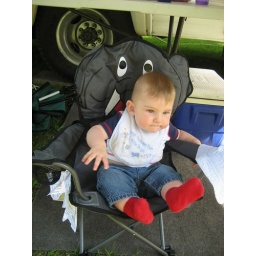
sittin in my elephant chair that Grammy & Grampa Bahl got me